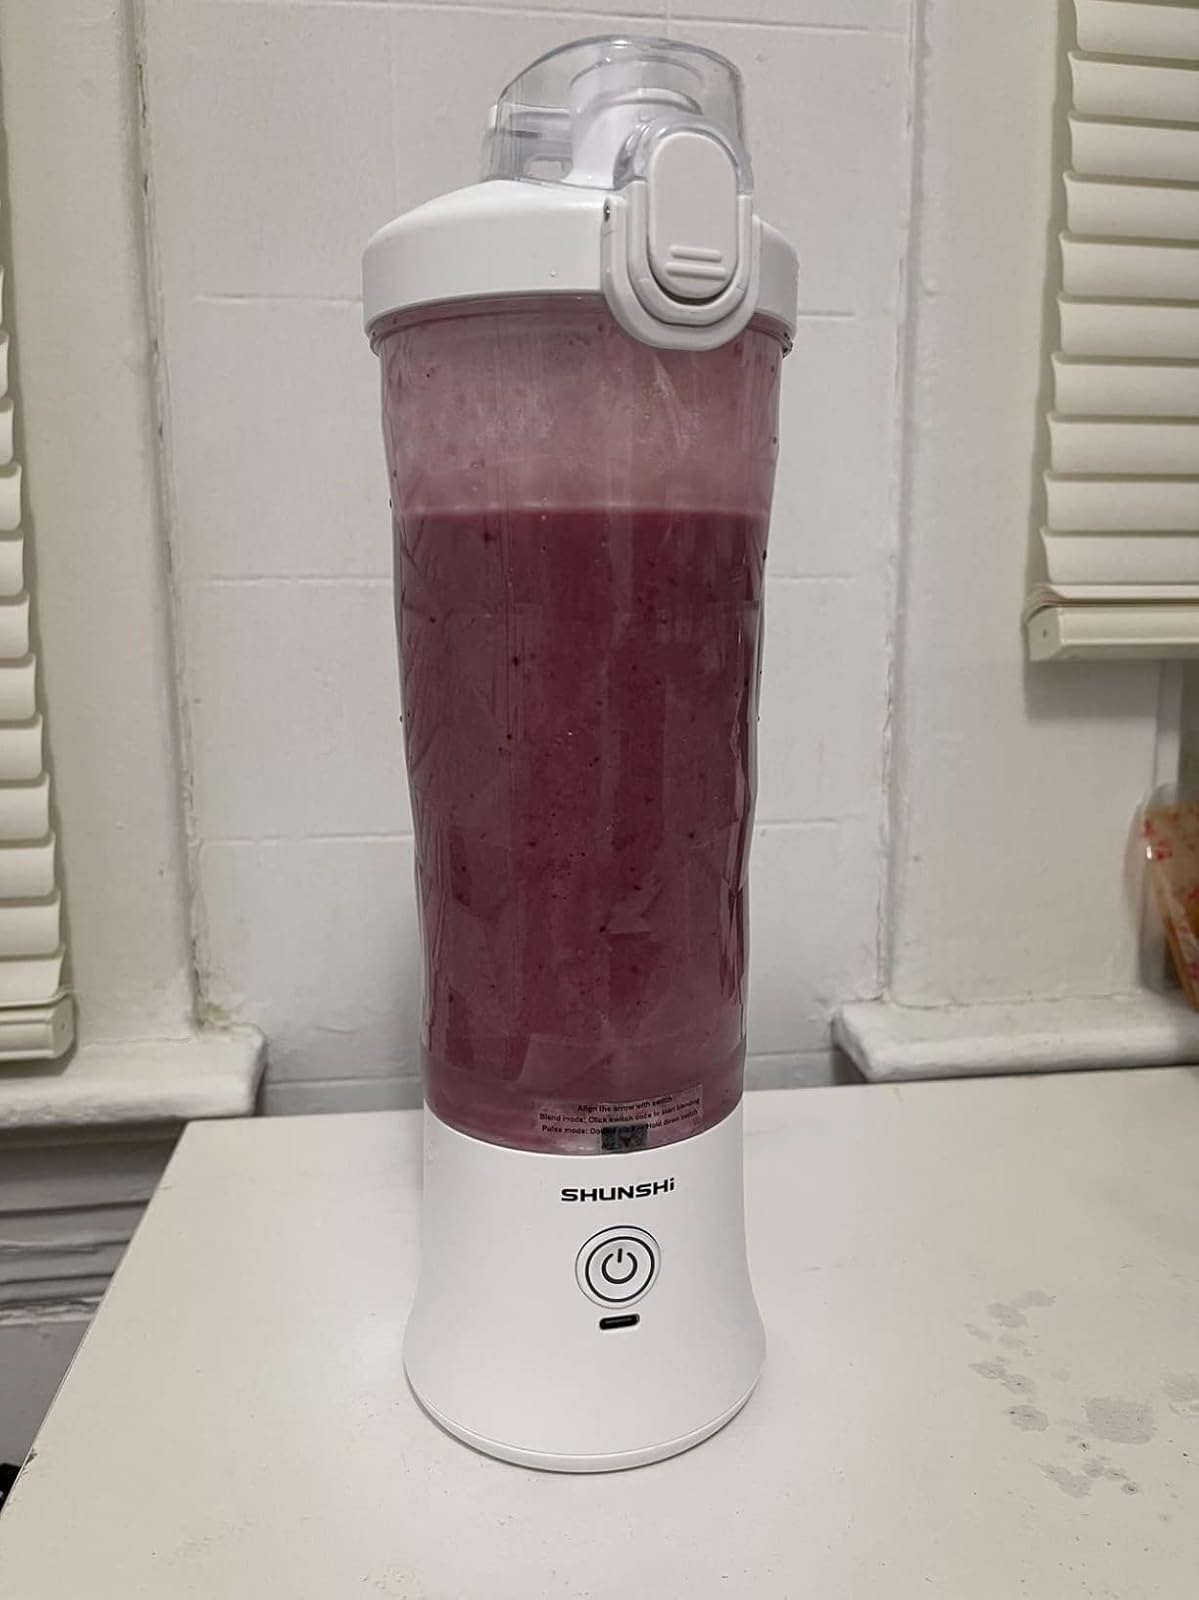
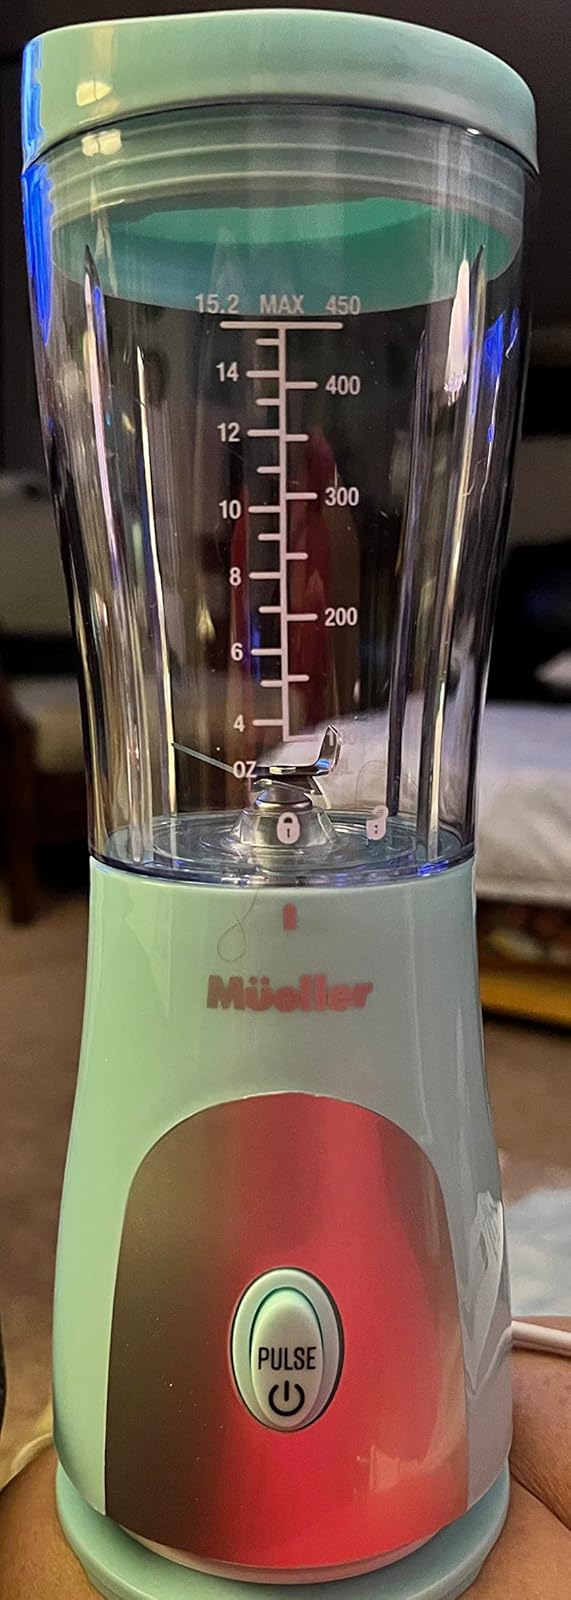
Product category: items_blender
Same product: no